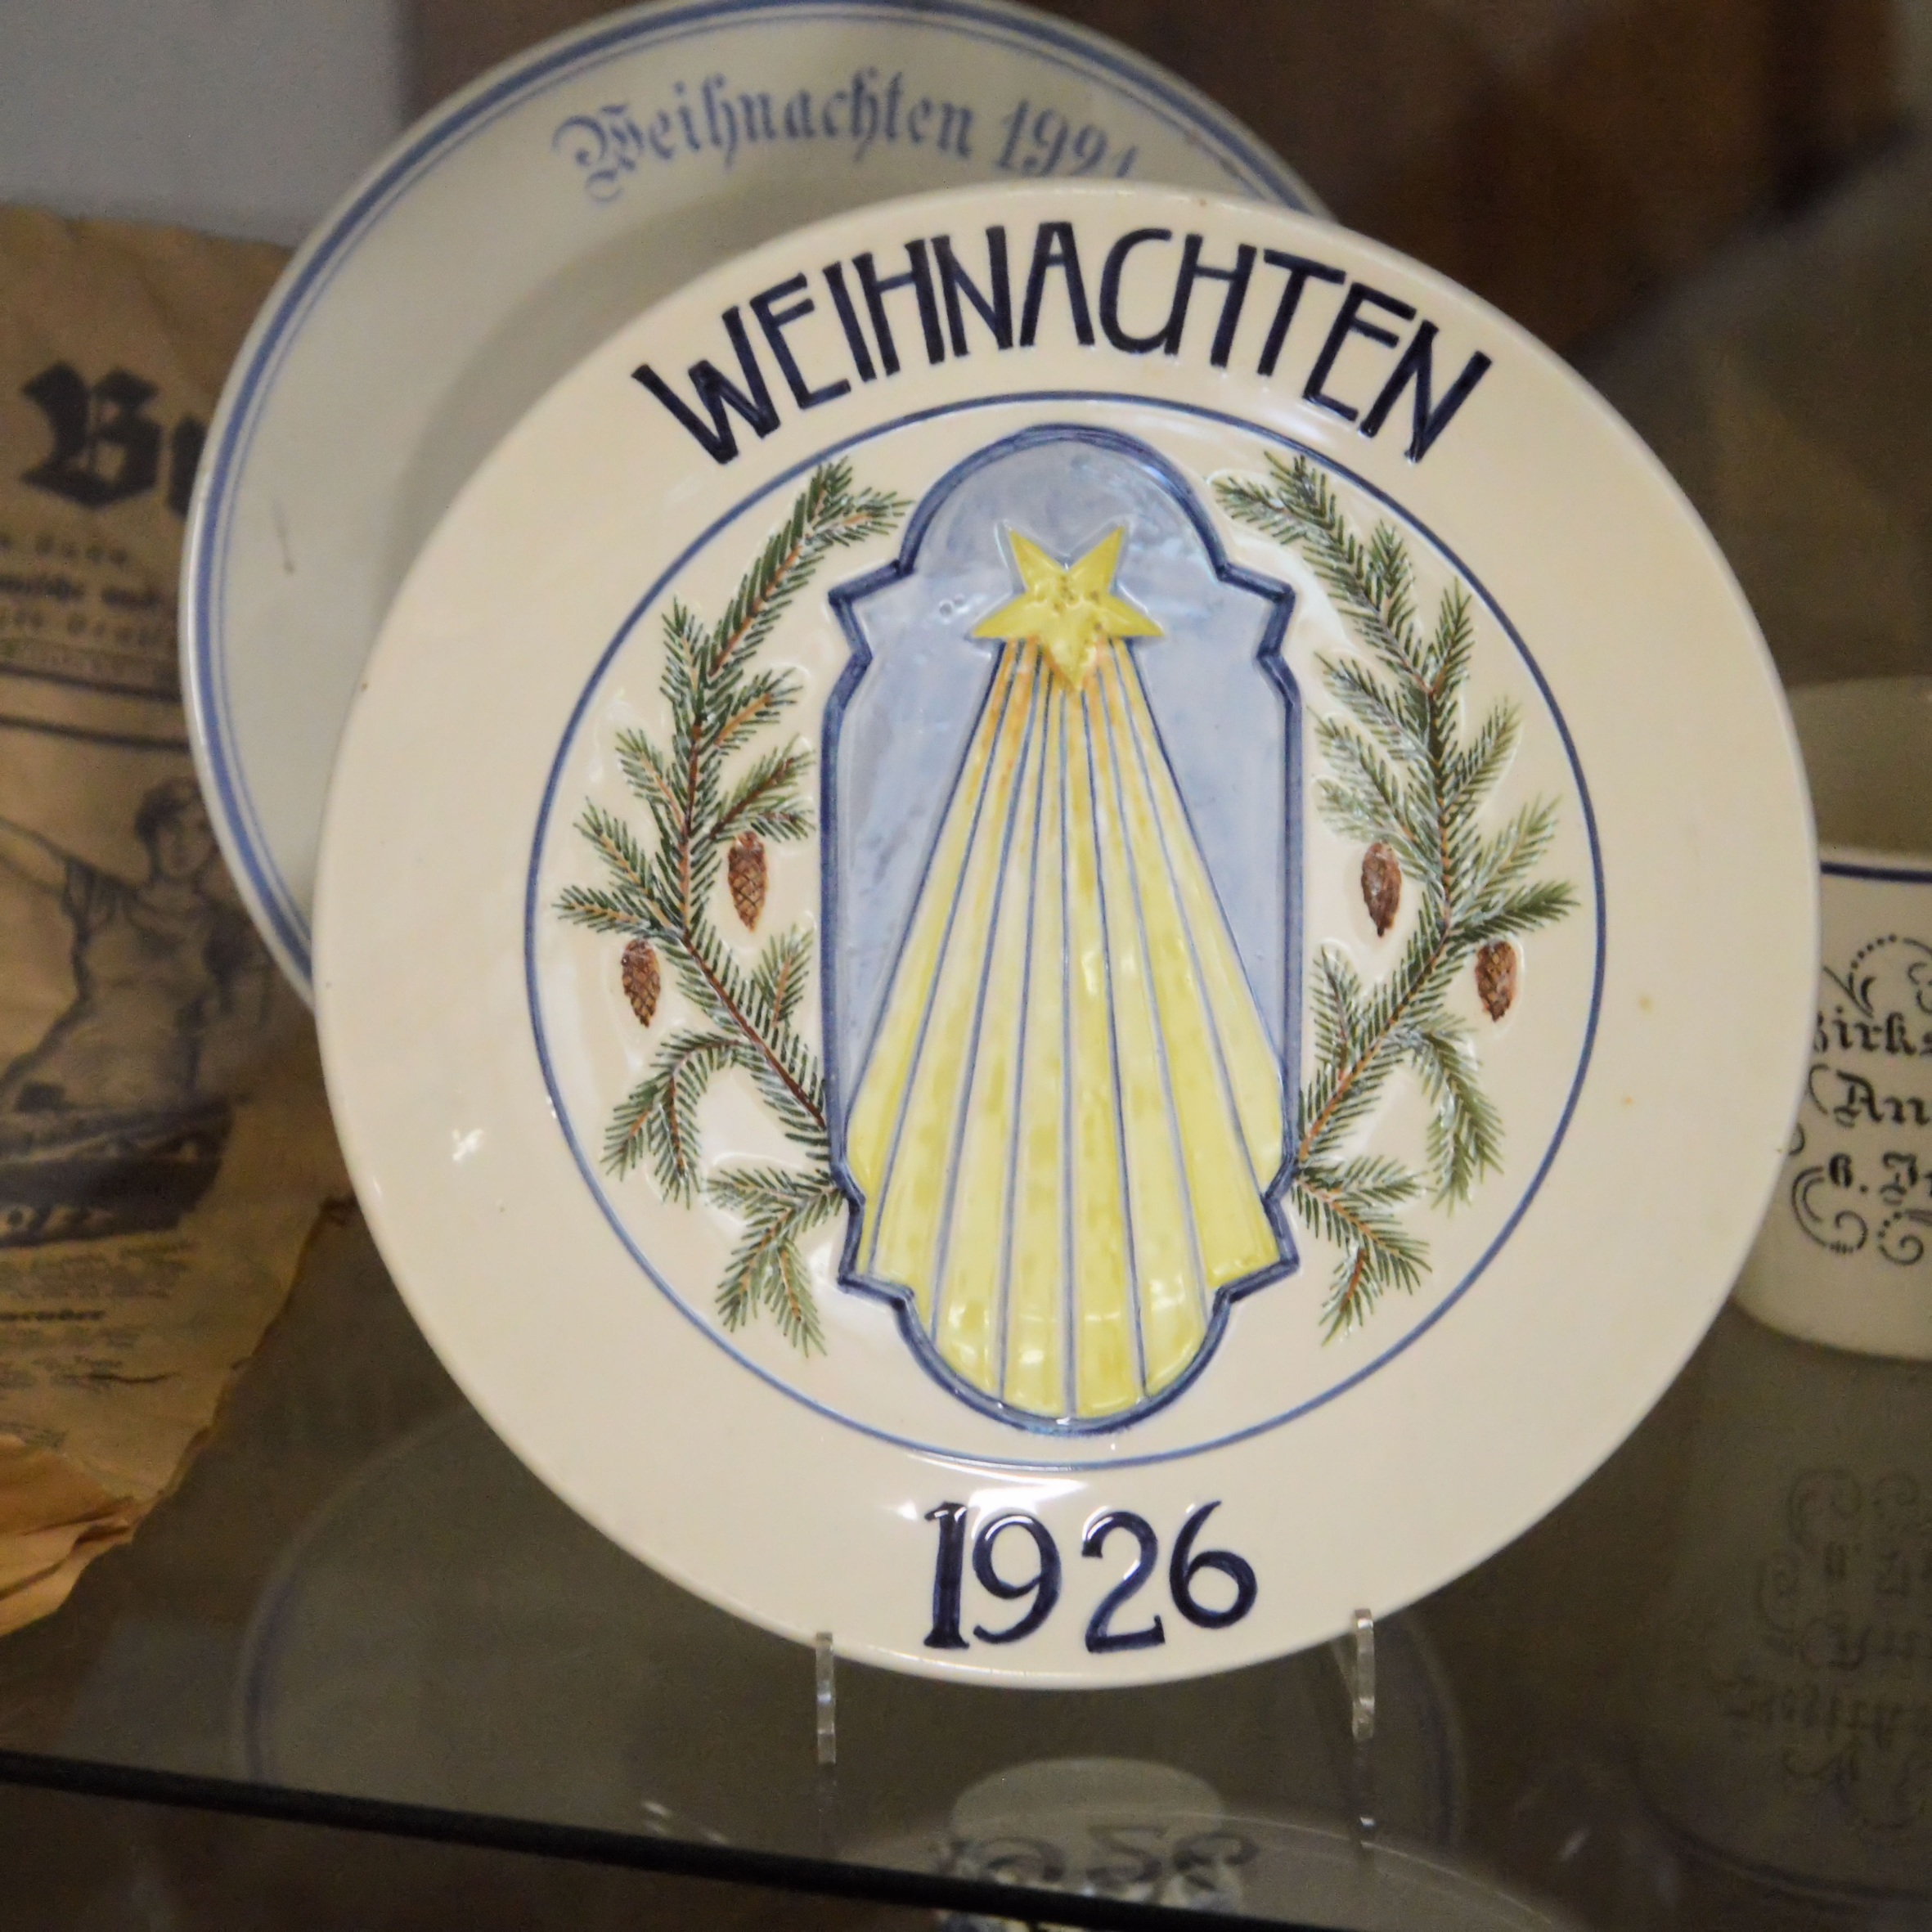
antique, old, art, carving, porcelain, historically, dishware, wall plate, porzellaneum annaburg, annaburg porcelain